Mops atsinanana

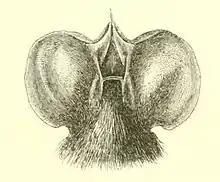
The interaural membrane in the northern free-tailed bat (dorsal view)

It is considered a relatively small member of the free-tailed bat family.